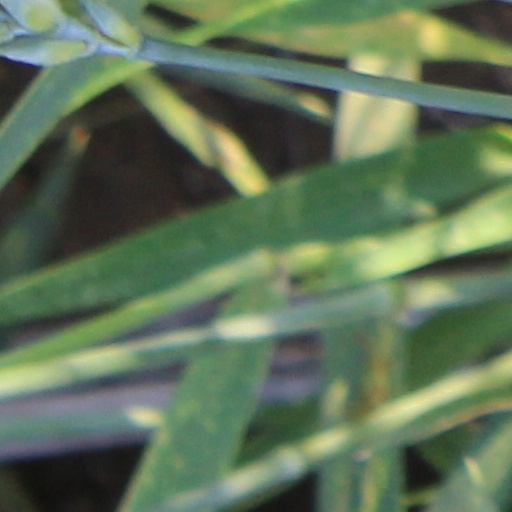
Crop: wheat